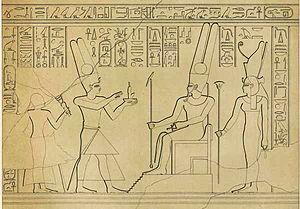
Abar est une reine de l'Égypte antique de la XXVᵉ dynastie kouchite, seconde épouse de son frère Piânkhy. Elle pourrait être la nièce d'Alara. Elle est la mère de Taharqa qui est roi de 690 à 664 avant notre ère.